Intercession of saints

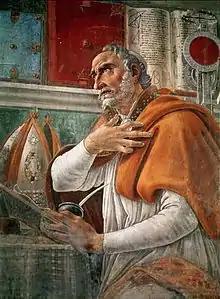
"As we celebrate with our festive gatherings the birthday of this great man, the Lord's forerunner, the blessed John, let us ask for the help of his prayers. Because he is the friend of the bridegroom you see, he can also obtain for us that we can belong to the bridegroom, that we may be thought worthy to obtain his grace." – St. Augustine

The intercession of saints is a doctrine that maintains that saints can intercede for others; the invocation of the saints is the practice of persons requesting saints to intercede for them. The doctrine is held by the Catholic Church, Eastern Orthodox Church, the Assyrian Church of the East, the Oriental Orthodox Churches, and some Lutherans and Anglicans (chiefly those of Evangelical Catholic or Anglo-Catholic churchmanship, respectively). The practice of invoking saints for their intercession can be found in Catholic writings from the 3rd century onwards. To intercede is to go or come between two parties, to plead before one of them on behalf of the other. In ecclesiastical usage both words are taken in the sense of the intervention primarily of Christ, and secondarily of the Blessed Virgin and the angels and saints, on behalf of men.